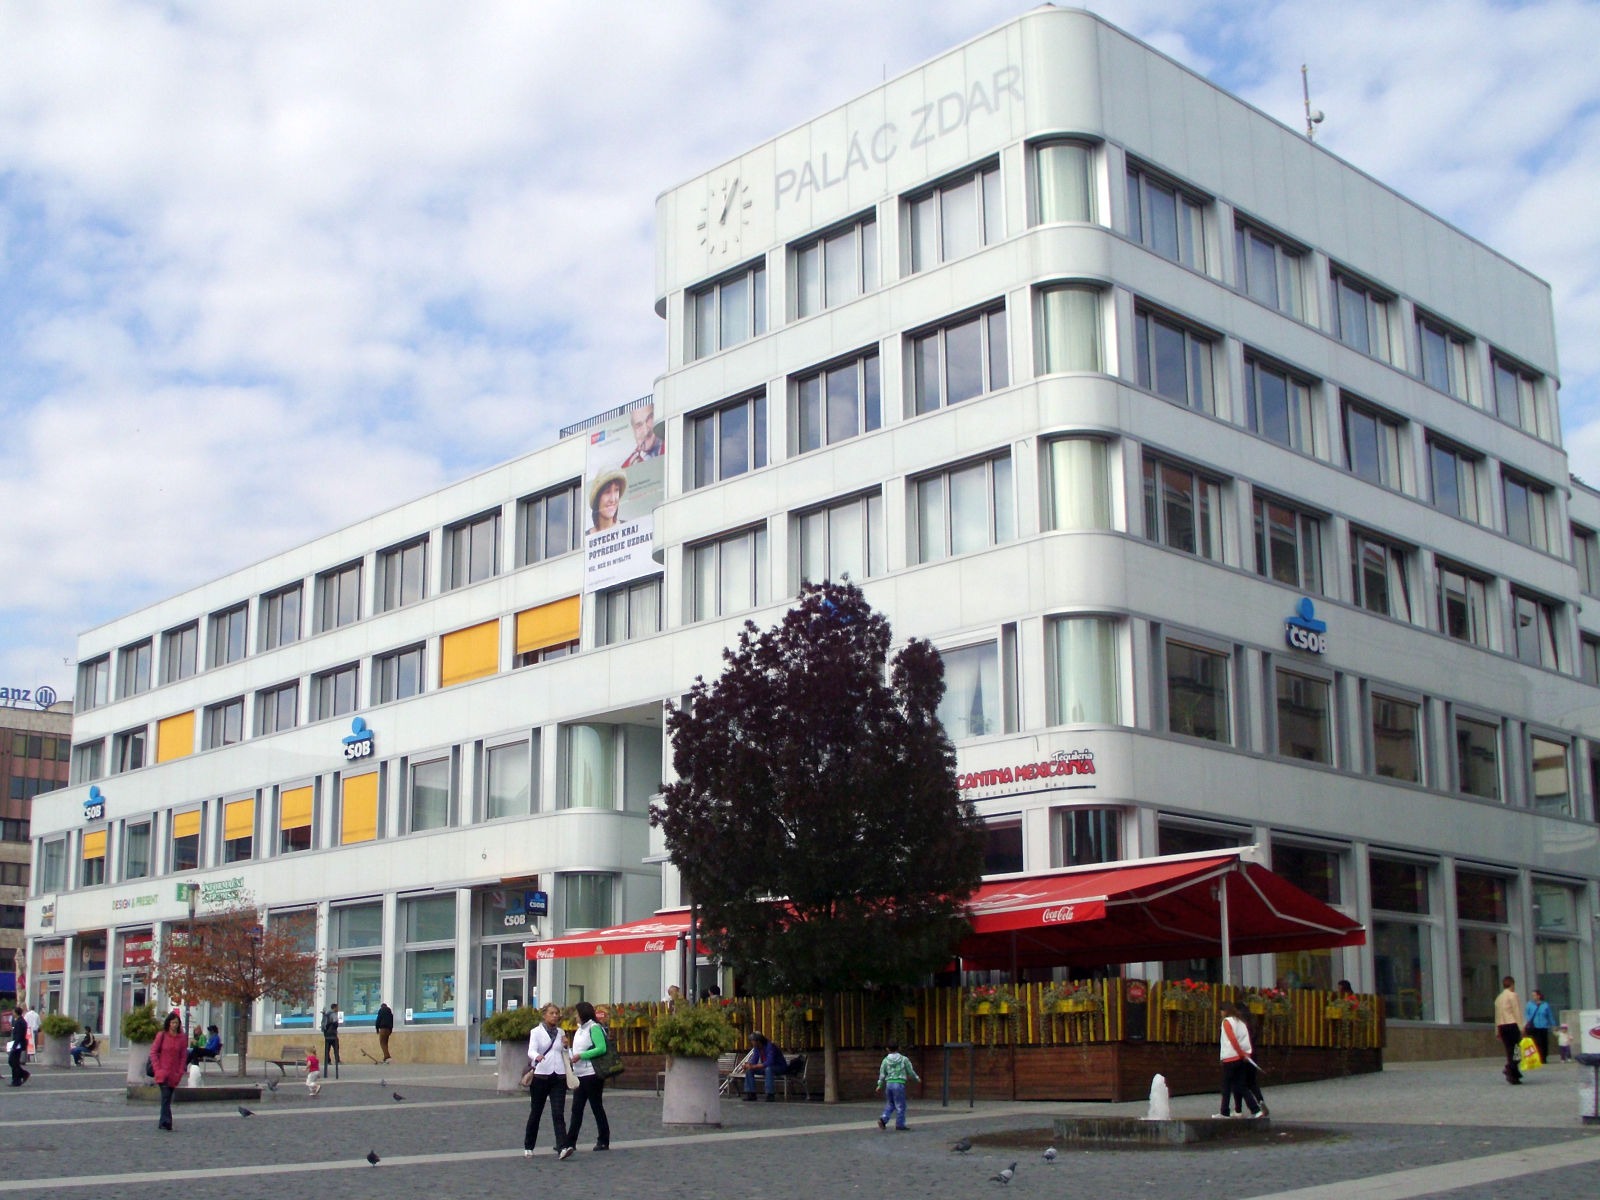
architecture, house, building, city, downtown, plaza, facade, tower block, commercial building, czech, condominium, neighbourhood, real estate, city center, residential area, mixed use, st nad labem, peace square